Mariano Llanera

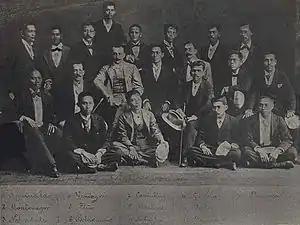
Llanera was the first person from the left at the third row

When the Philippine–American War broke out, he was in the Philippines and was assigned by Gen. Antonio Luna as lieutenant general in Manila. On February 23, 1899, Llanera and his troops were with Luna's forces when the latter staged a counterattack in Caloocan to prevent the Americans from invading further north. The counterattack, however, was only partly successful because the Kawit battalion refused to move.